SMS Aurora

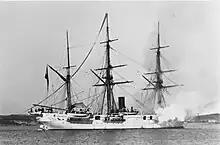
"Aurora" firing a salute

The keel for "Aurora" was laid down at the Stabilimento Tecnico Triestino on 11 November 1871, and she was launched on 20 November 1873, the last member of her class to be launched. The ship was completed on 1 July 1874.